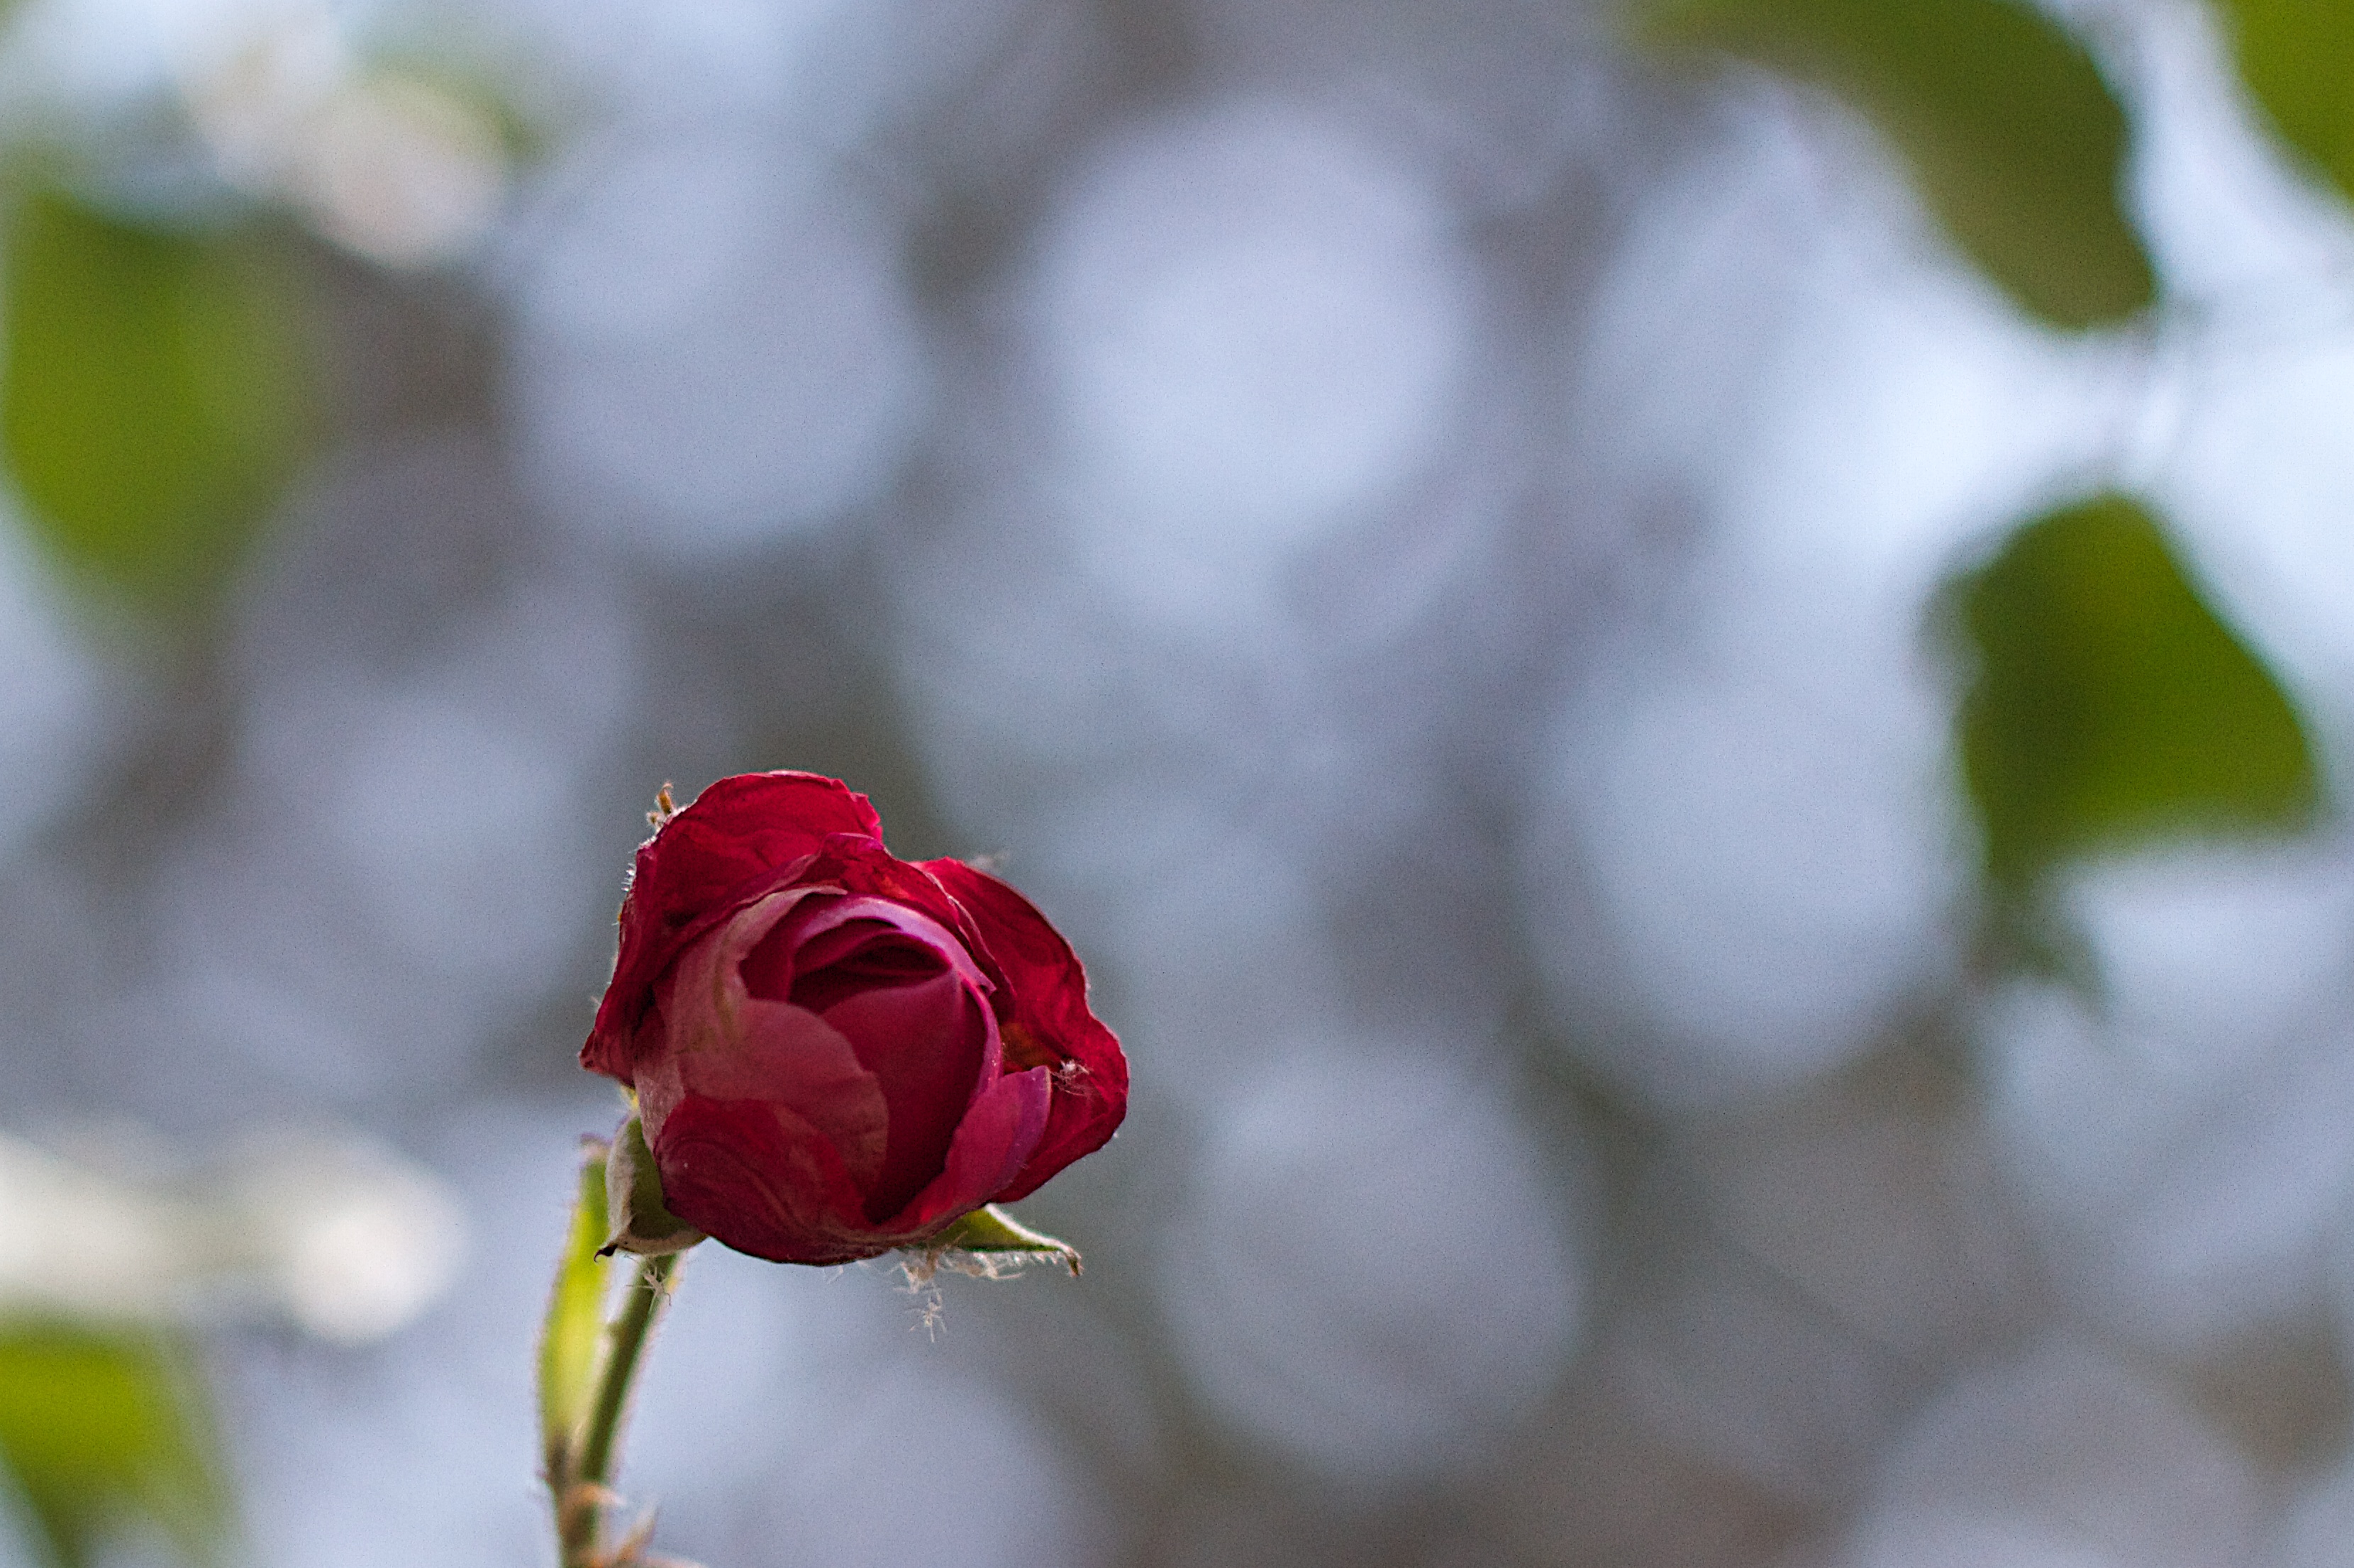
branch, blossom, bokeh, plant, white, leaf, flower, petal, rose, spring, red, botany, flora, close up, bud, macro photography, flowering plant, rose family, plant stem, land plant